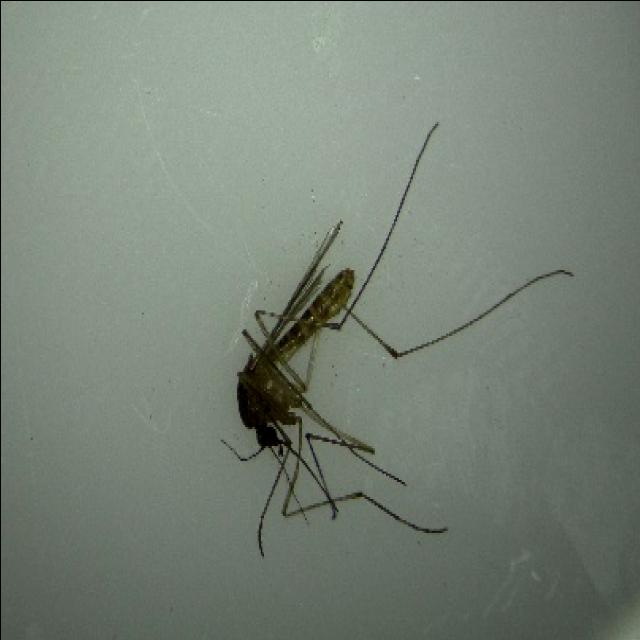
Species: culex_pipiens